Ethan Moreau

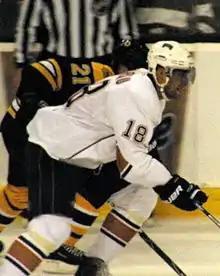
Ethan Moreau skates with the Edmonton Oilers during the 2009–10 season

Moreau was part of the Edmonton Oilers team that made a run to the Stanley Cup Finals in 2006, in which the Oilers lost in game 7 of the finals to the Carolina Hurricanes. Moreau had 2 goals and 1 assist in the playoffs.